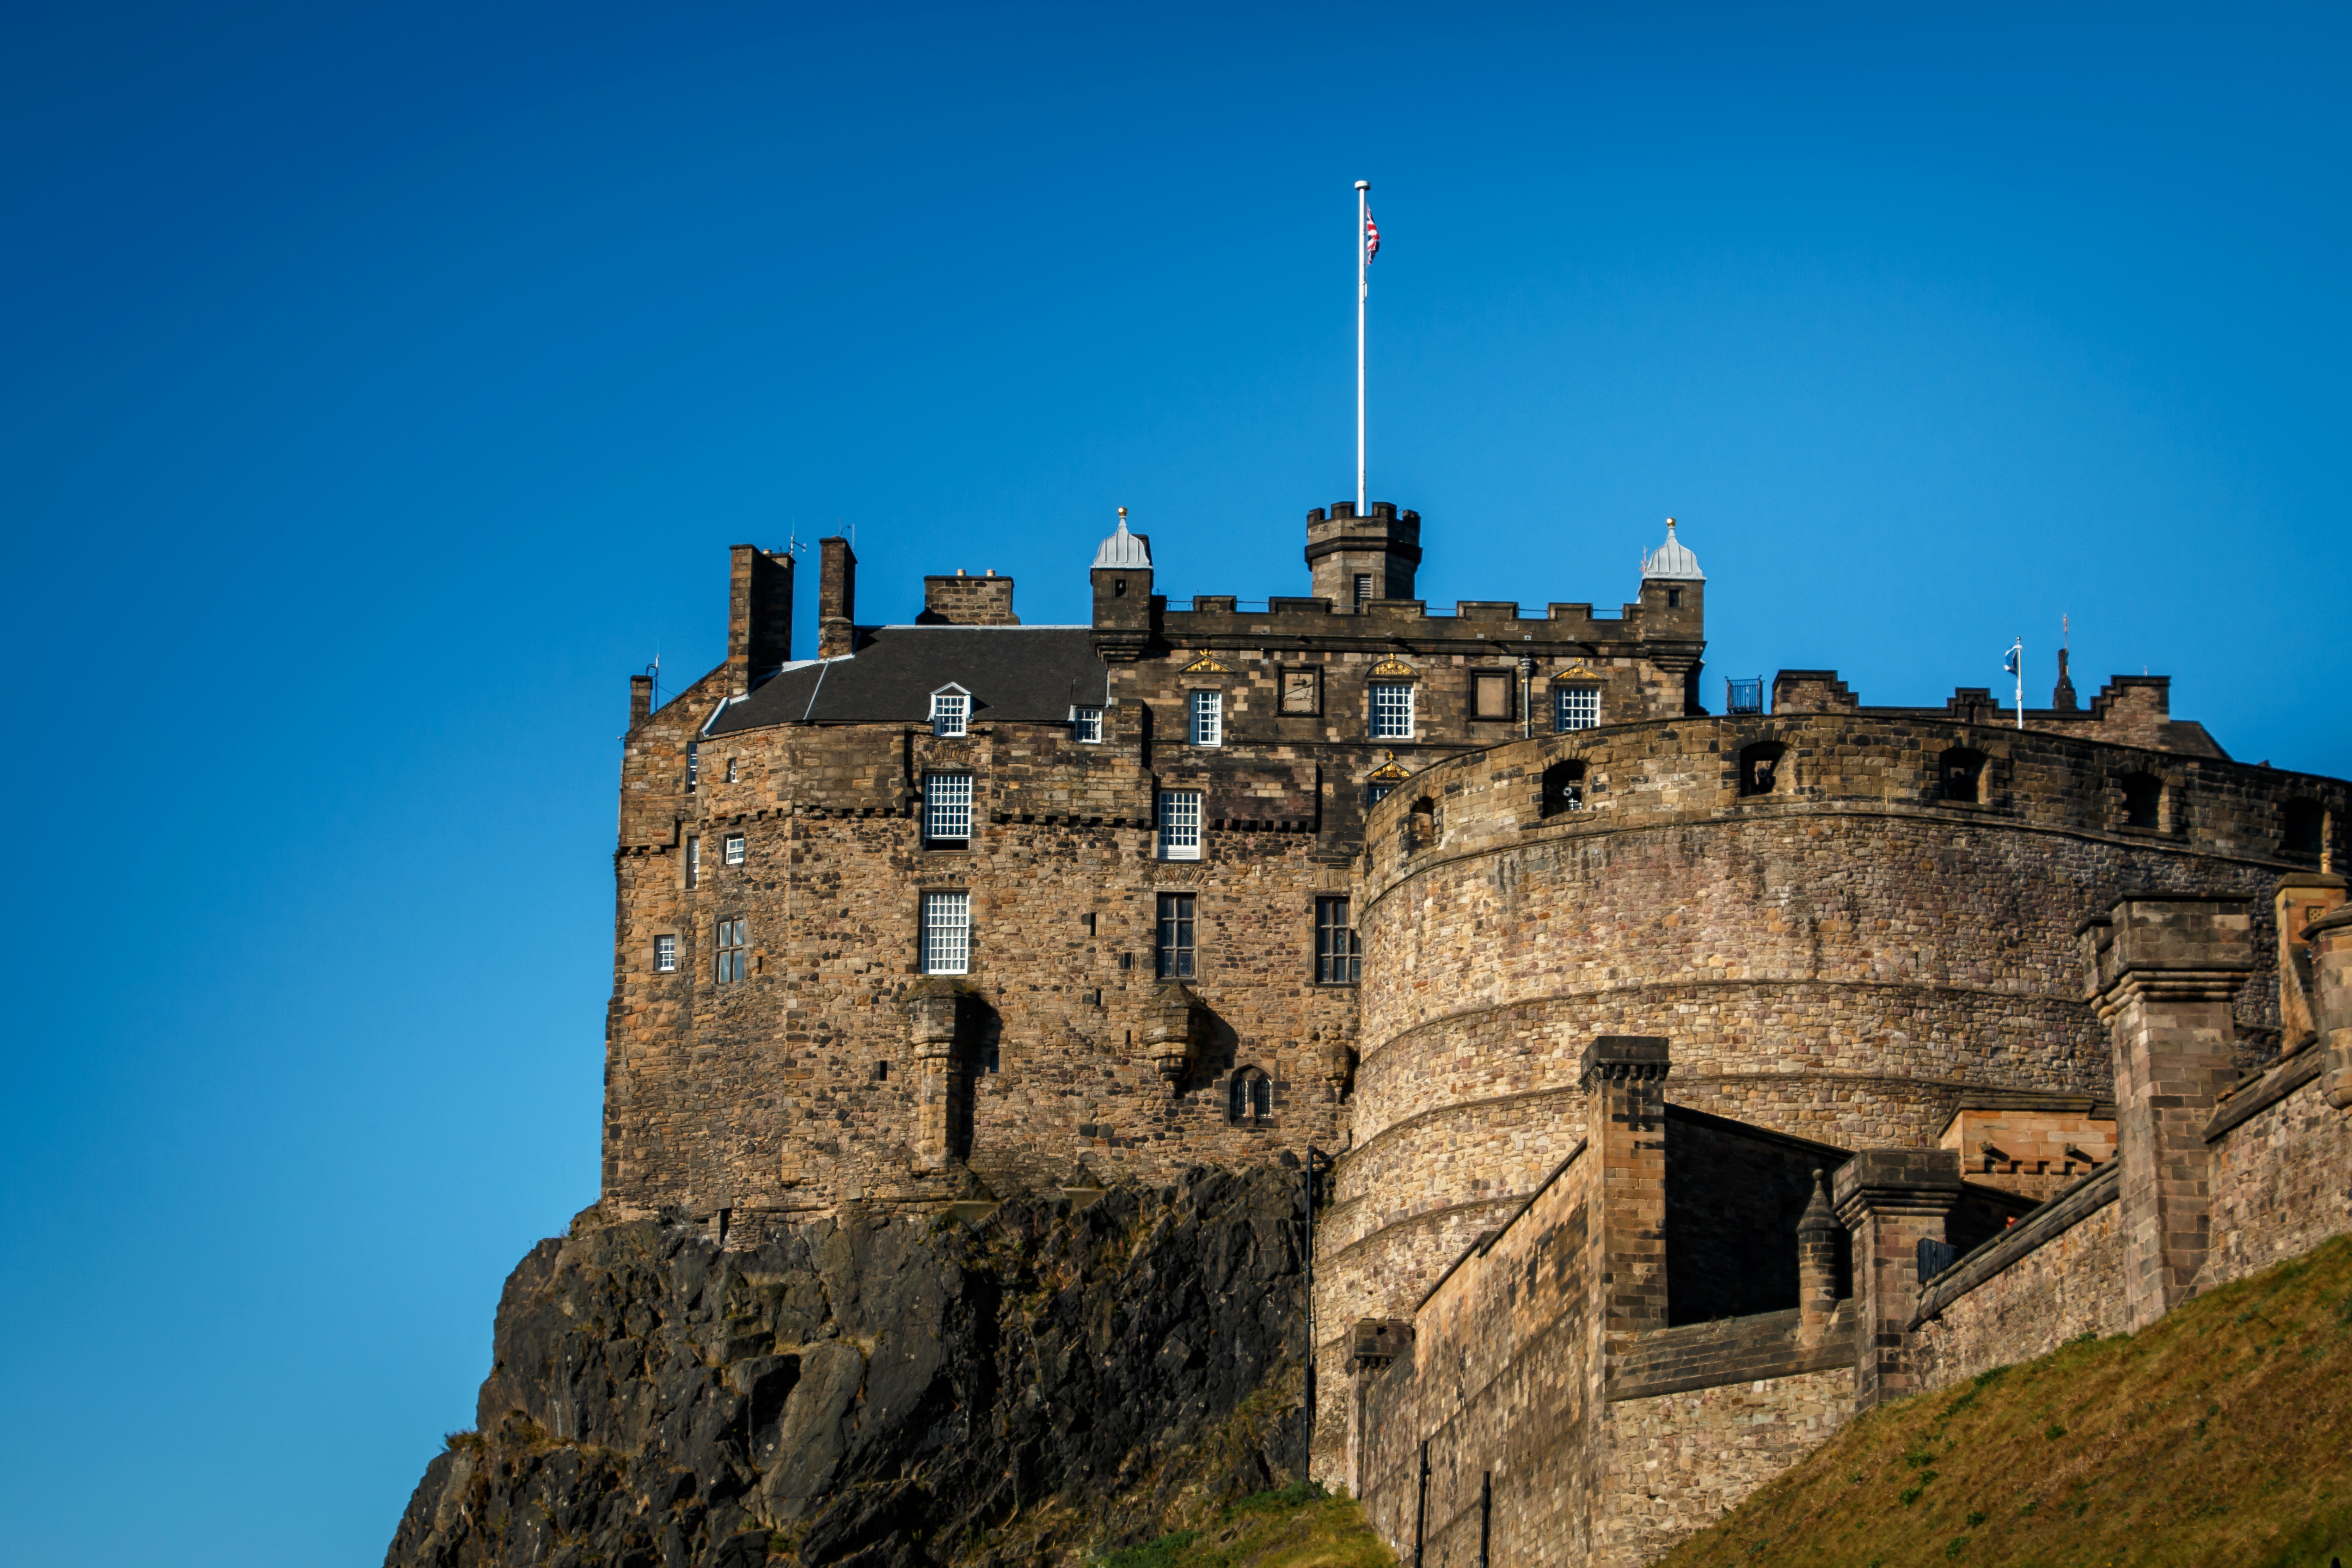
building, chateau, tower, castle, landmark, fortification, blue sky, ruins, scotland, edinburgh, edinburgh castle, historic site, ancient history, scottish castle